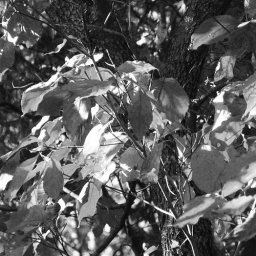
Fall in black and white